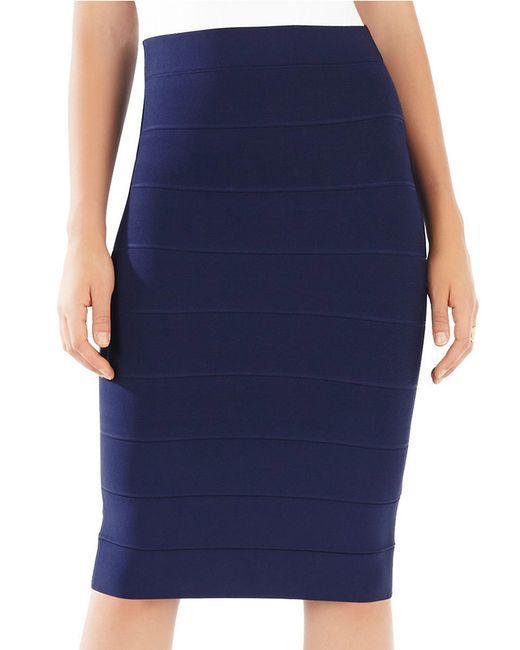
Lila geschichteter knielanger Damenrock